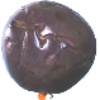
Label: passion_fruit